Road safety in Europe

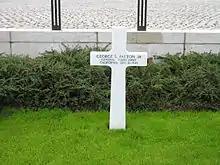
U.S. Army General George S. Patton's grave in Luxembourg City: On December 8, 1945, while still in Europe, while upon going to an invitation of Patton's chief of staff, Major General Hobart Gay, his car collided with an American army truck at low speed.

The 1968 Vienna Convention on Road Traffic defines a fatal road accident as an accident in which a person dies of their injuries at the scene or within thirty days. This definition has been adopted across most EU countries.